IRiver Clix

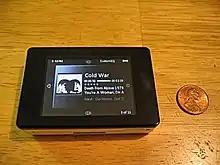
First generation Clix (2 GB), with a penny coin for scale

The iRiver Clix (stylised iriver clix) is a portable media player that was developed and sold by iriver through two generations. The Clix was originally known as the U10, released in 2005. The next year it was revised and essentially rebranded to Clix. A second generation player, often called the Clix 2, was released in 2007, and later a minor revision called Clix+. The players are navigated by four buttons embedded on its sides, referred to as "D-Click".